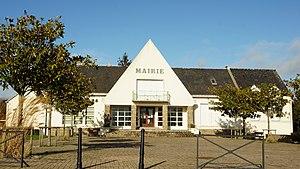
La mairie d'Allaire (vue face avant)
Allaire [alɛʁ] est une commune du département du Morbihan, en Bretagne, en France.